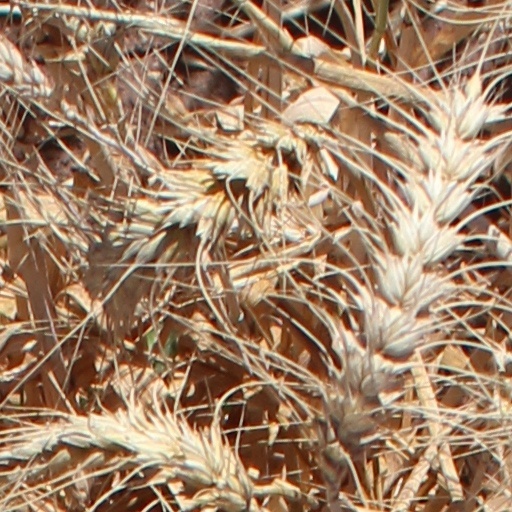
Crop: wheat